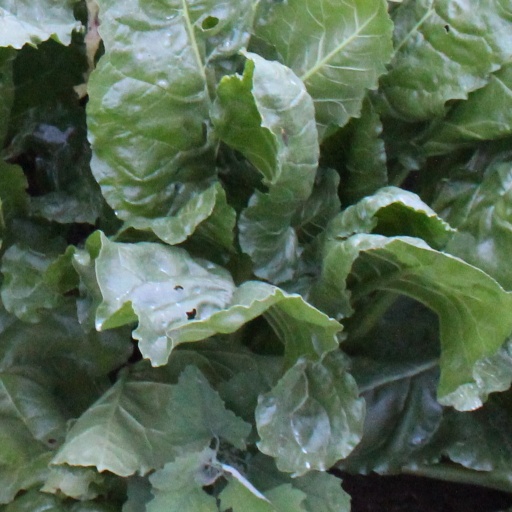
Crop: sugar beet